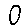
Label: 0